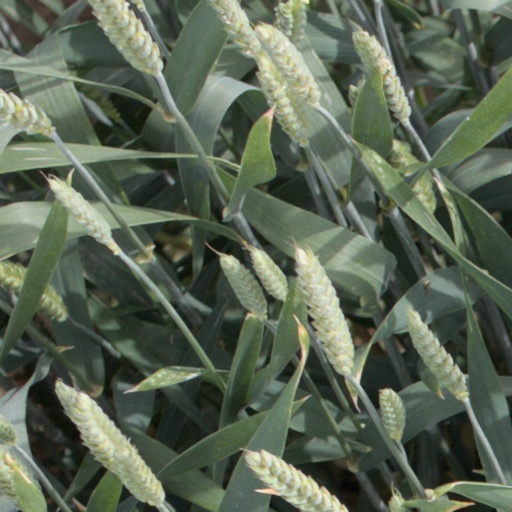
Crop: wheat